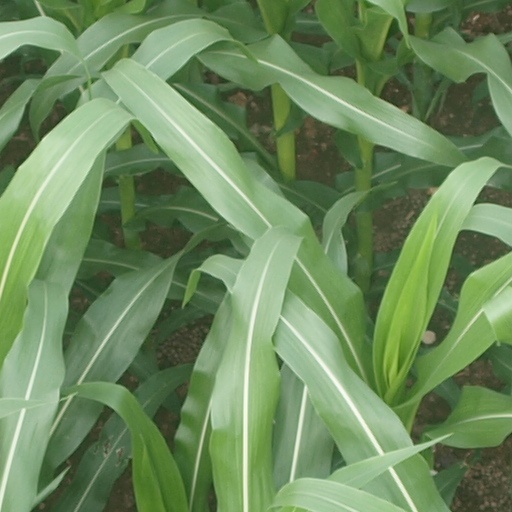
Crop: maize; corn